East High Street Historic District (Springfield, Ohio)

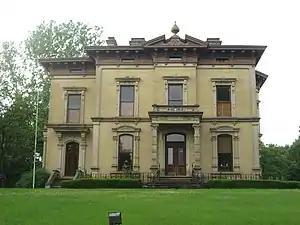
The Foos Manor, 810 High

Among the district's prominent residents have been the Buchwalter, Bauer, and Bushnell families of 805, 825, and 838 High respectively. Edward Lyon Buchwalter and his first wife Clementine Buchwalter were an industrialist and women's club leader, while Charles A. Bauer was a native of the Kingdom of Württemberg who became a mechanical engineer and built himself into one of Springfield's leading engineering consultants. Asa S. Bushnell and his wife lived at 838 E. High, which in 1908 was regarded as one of the most beautiful homes in Springfield. Built starting in 1888, this house was his residence while he served as Governor of Ohio in the 1890s. A heavily Richardsonian Romanesque structure, it includes exterior elements such as a stone facade, windows placed in clusters, and large archways, while the interior includes numerous fireplaces, elaborate woodworking, and multiple chandeliers. After passing into the ownership of a family named Proust in the 1920s, the house was bought by funeral home operator Austin Richards in 1939, whose company has used the property for over sixty years; it remains in operation as Richards, Raff, and Dunbar Memorial Home.